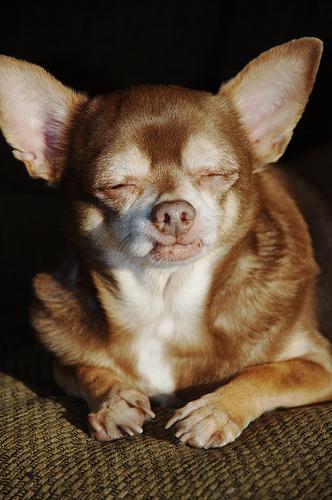
Breed: chihuahua